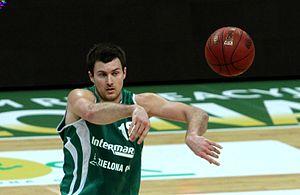
Vladimir Dragičević, né le 30 mai 1986, à Cetinje, en République socialiste du Monténégro, est un joueur monténégrin de basket-ball. Il évolue au poste de pivot.